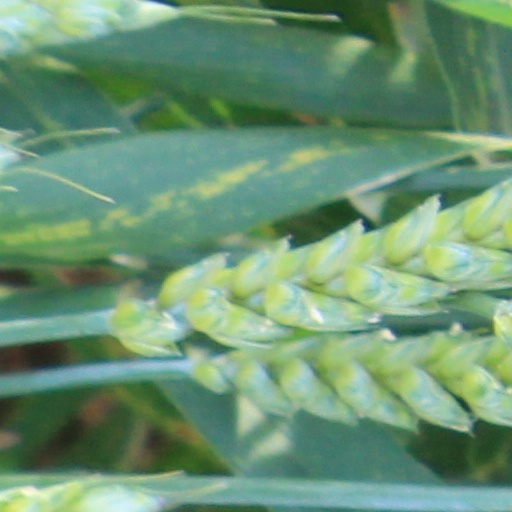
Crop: wheat